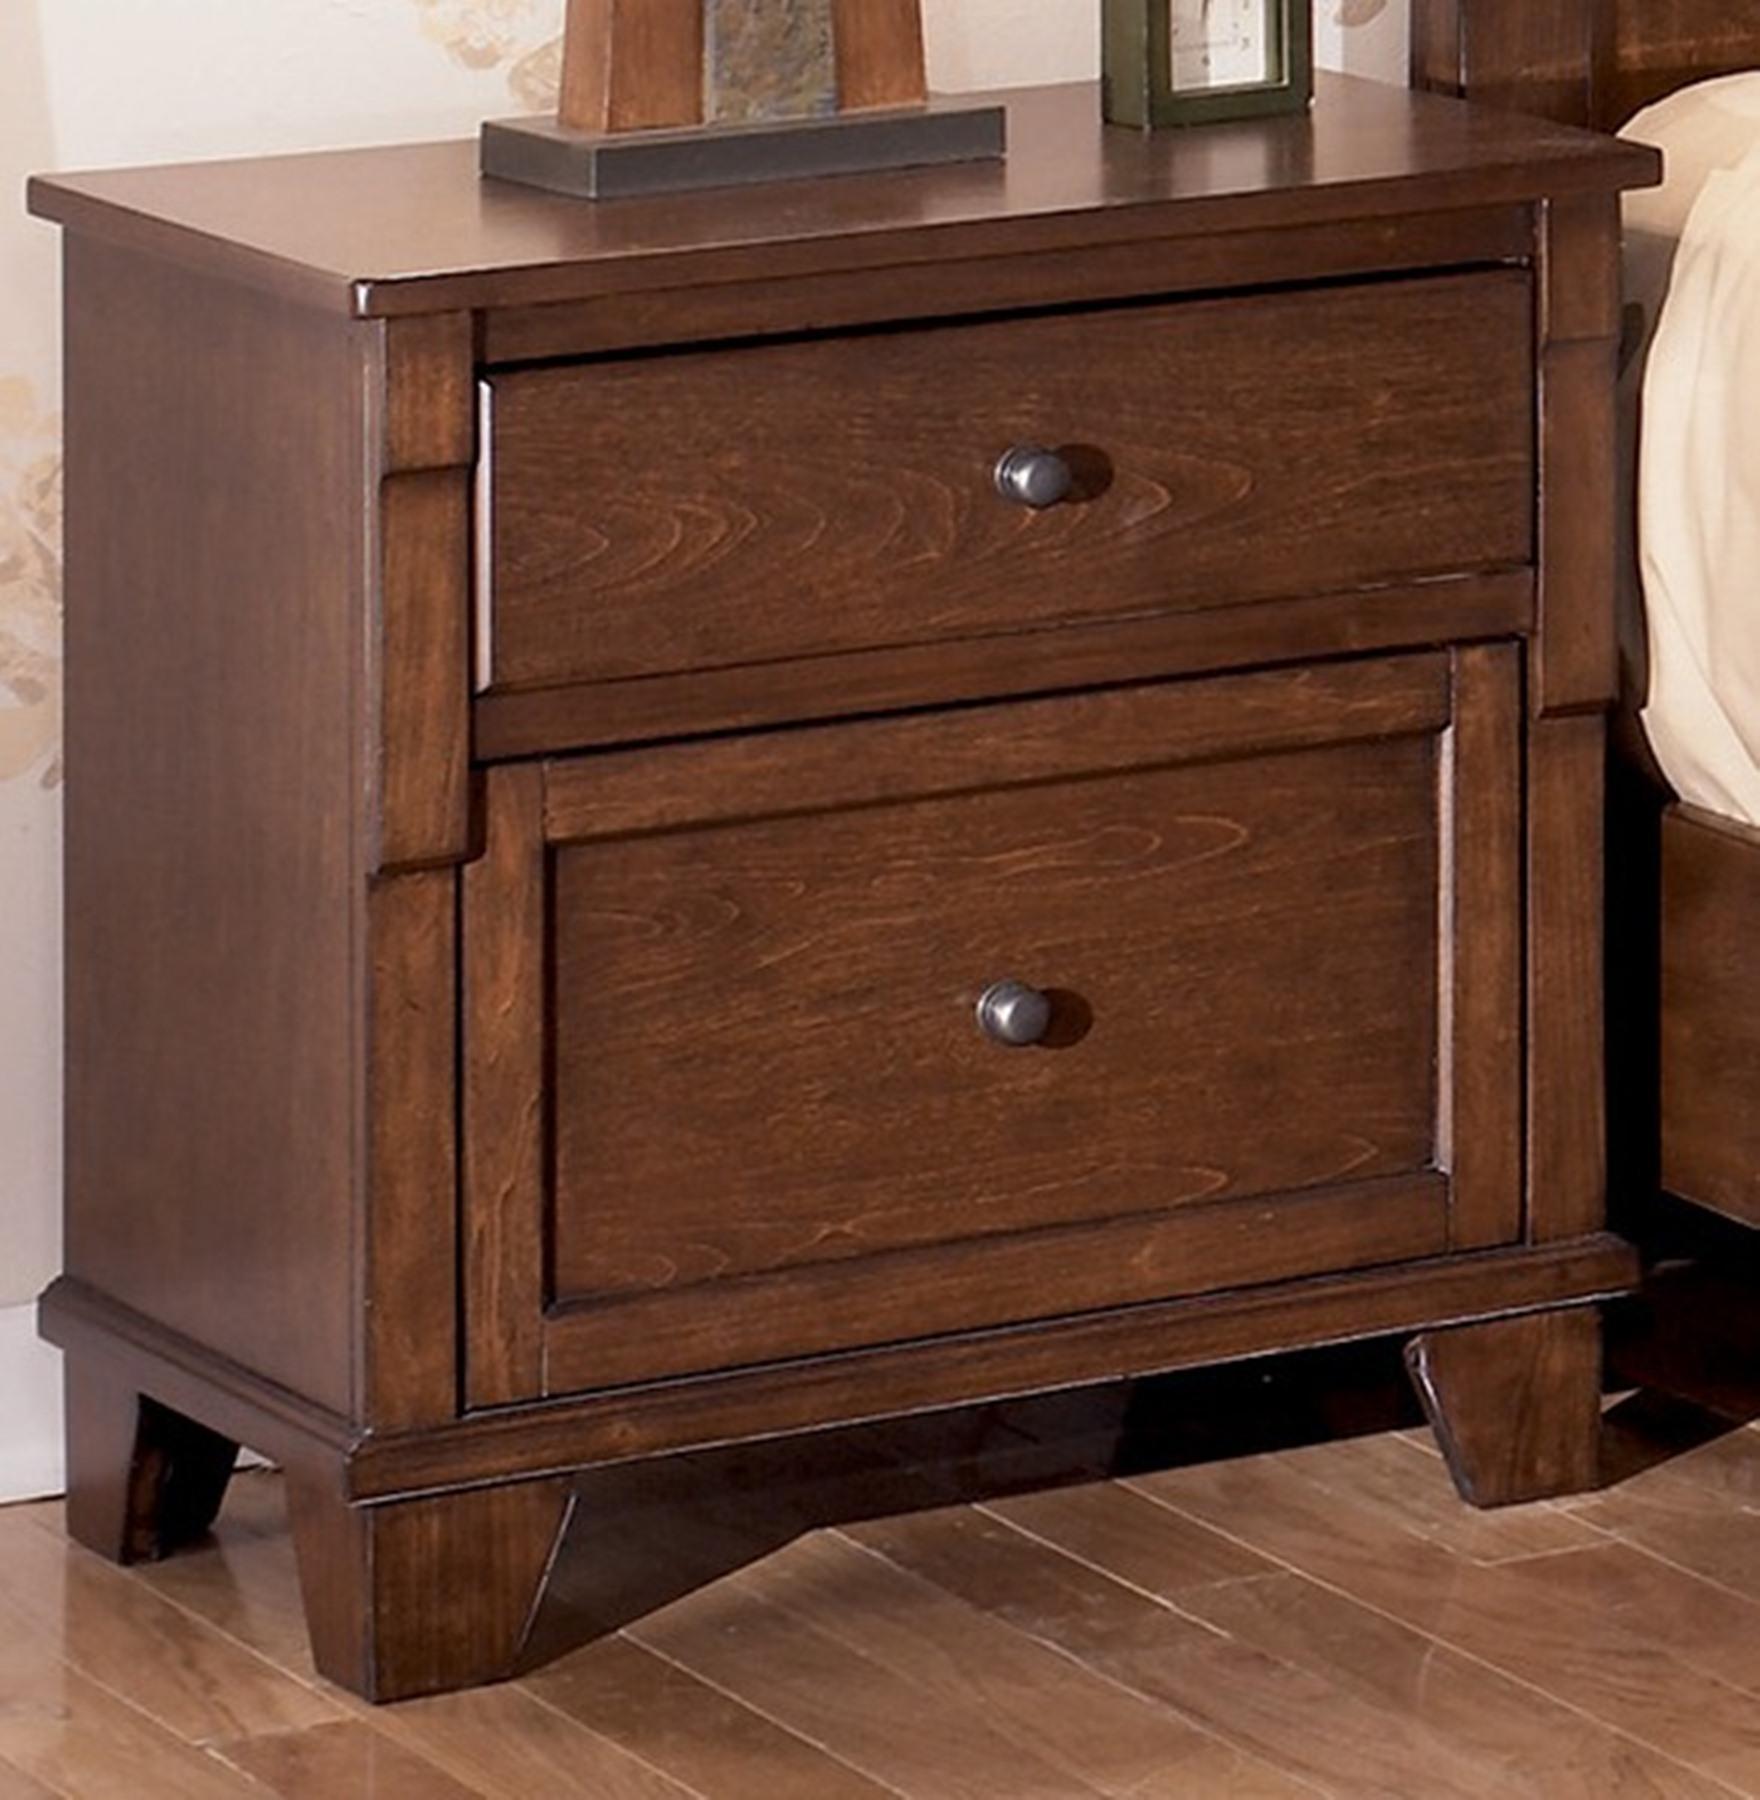
Category: Nightstands
Style: Rustic